Those Who Dare

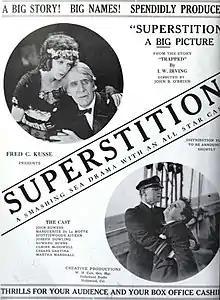
Advertisement from 1923 using the film's working title "Superstition"

Those Who Dare is a 1924 American silent drama film directed by John B. O'Brien and starring John Bowers, Marguerite De La Motte, and Joseph J. Dowling. Though some reference books consider it a horror film, it is not known how overt the voodoo element was, since the film no longer exists. The film co-stars a couple of actors however who were associated with the 1920s horror film genre, Sheldon Lewis (who starred in "Dr. Jekyll and Mr. Hyde" (1920 Haydon film)), and Cesare Gravina (who starred with Lon Chaney in "The Man Who Laughs", 1928). Director O'Brien quit directing in 1926, and spent the last ten years of his life acting in bit parts.